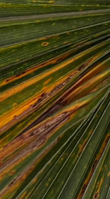
Label: Manganese Deficiency